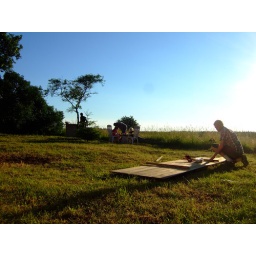
Me building a table for twelve for midsommer dinner out of wood scraps found in the barn, not too shabby.